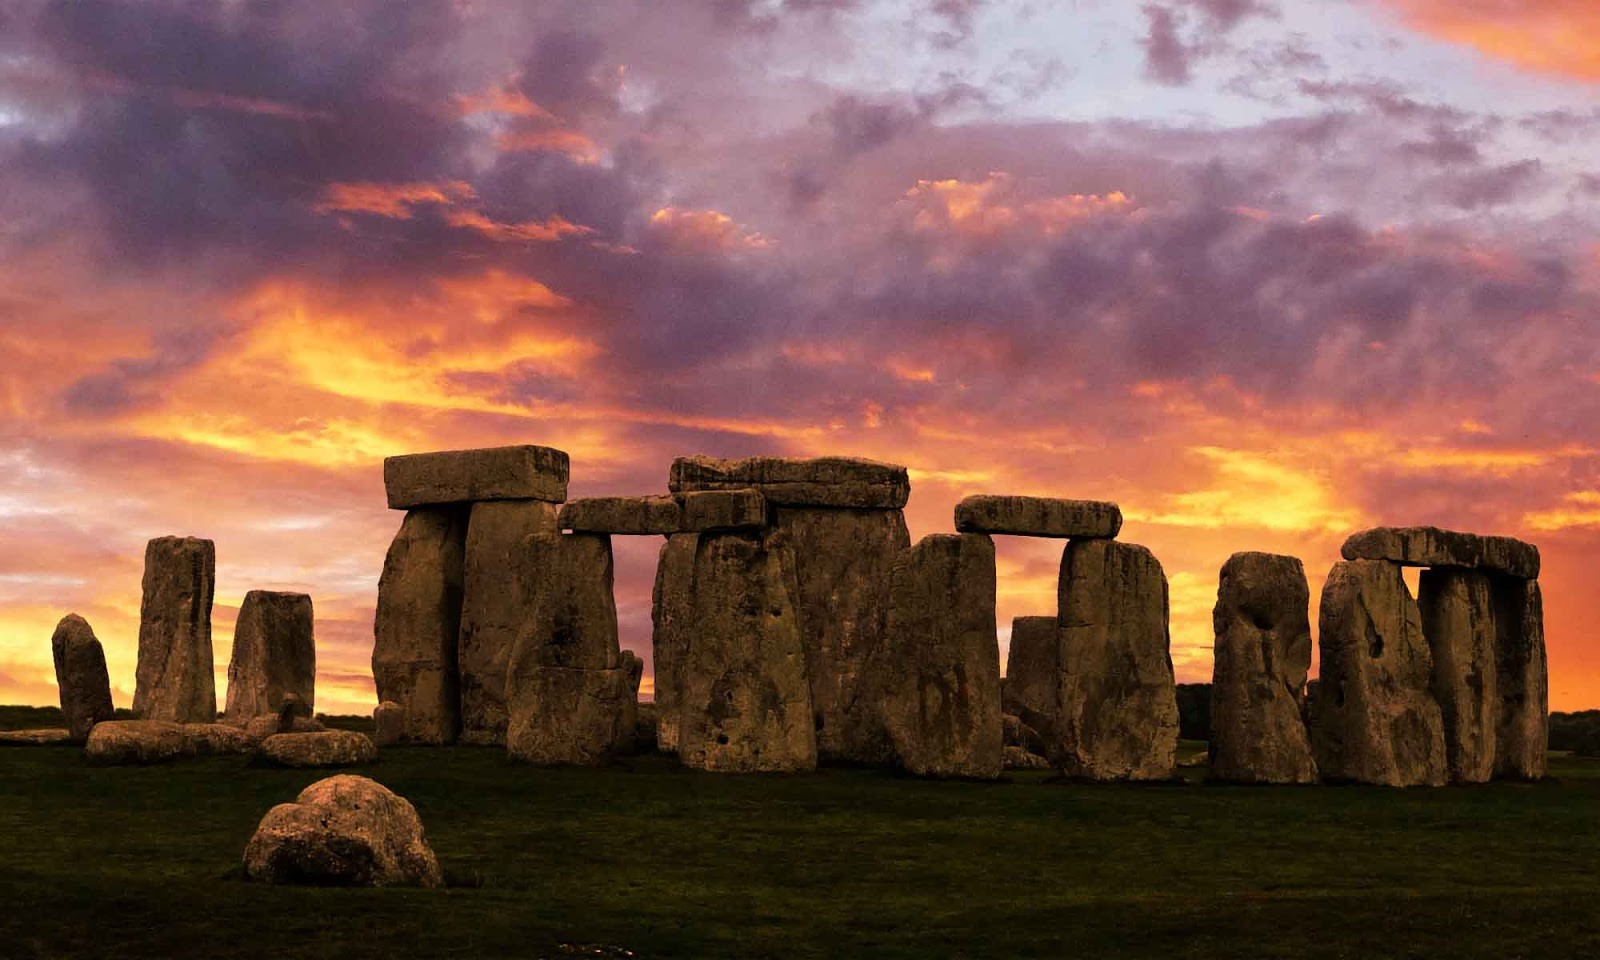
Landmark: Stonehenge